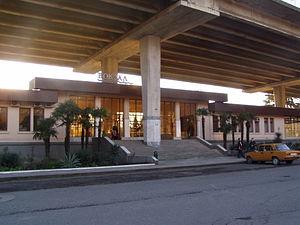
Khosta est une station balnéaire en Russie au bord de la mer Noire. Elle a le statut de microraïon. De plus la station est le centre administratif du district de Khosta, l'un des quatre raïons de la ville-arrondissement de Sotchi. La population de la station est d'environ vingt mille habitants, et de 64 604 habitants pour la partie urbaine du raïon. Elle augmente jusqu'à 120 000 habitants en été.